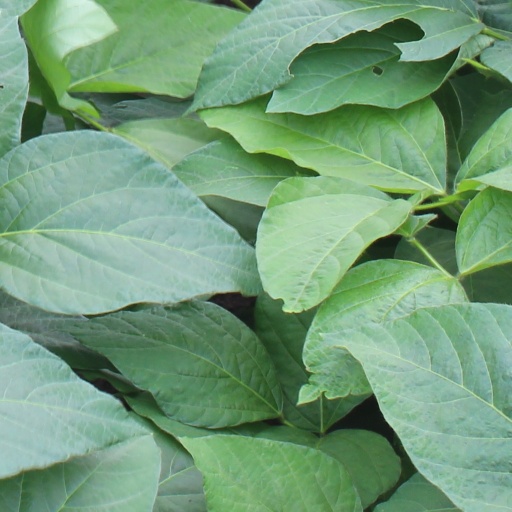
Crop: soybean